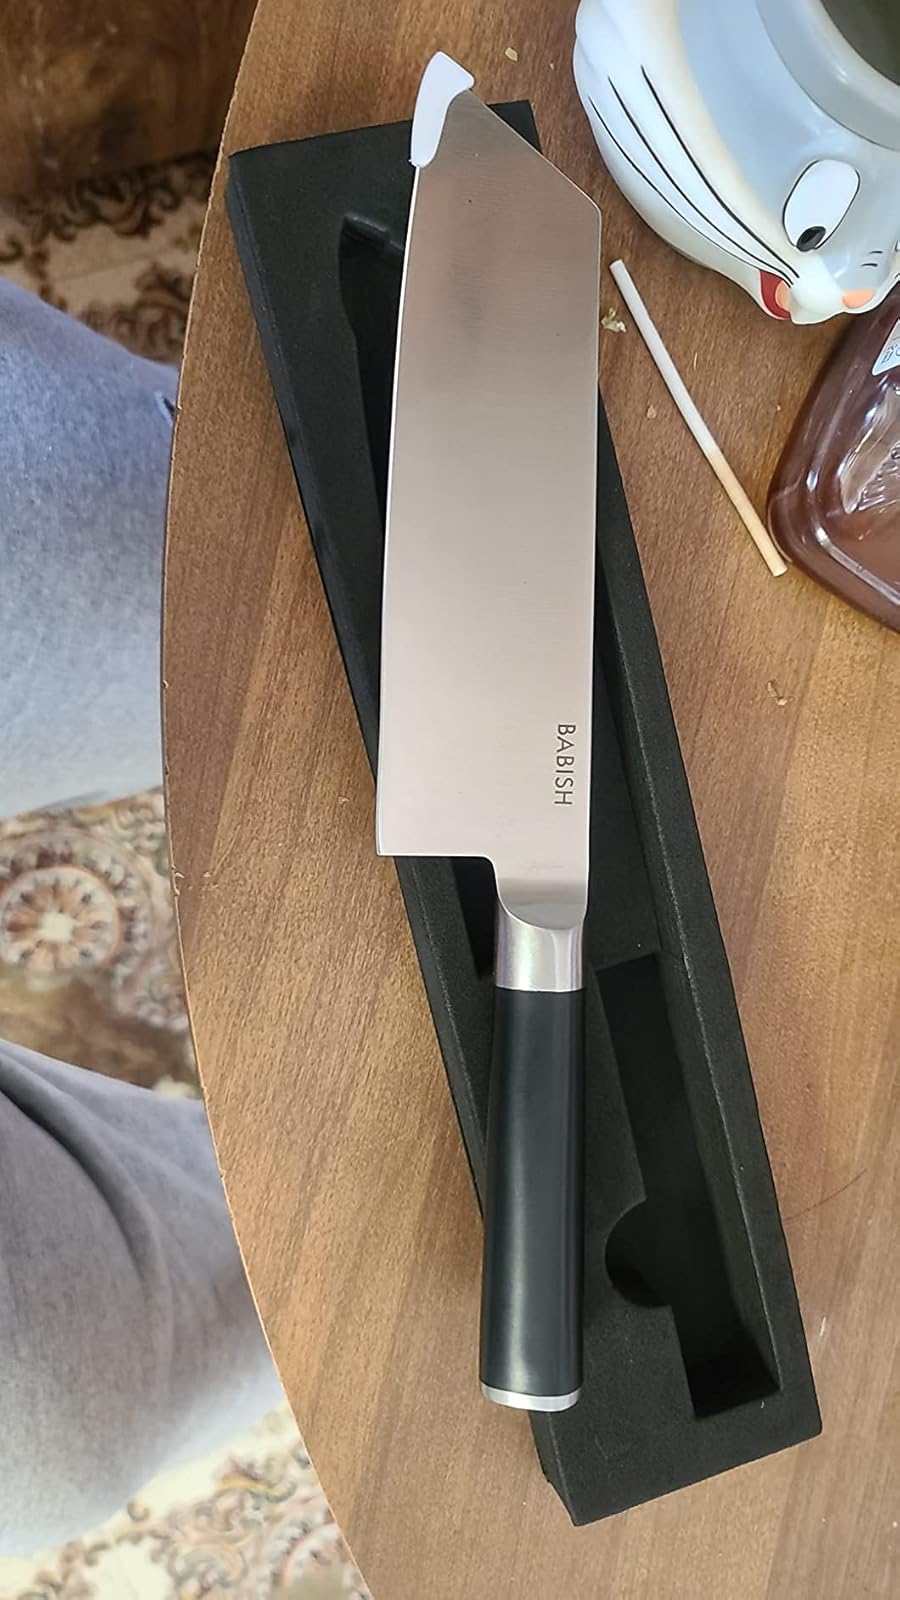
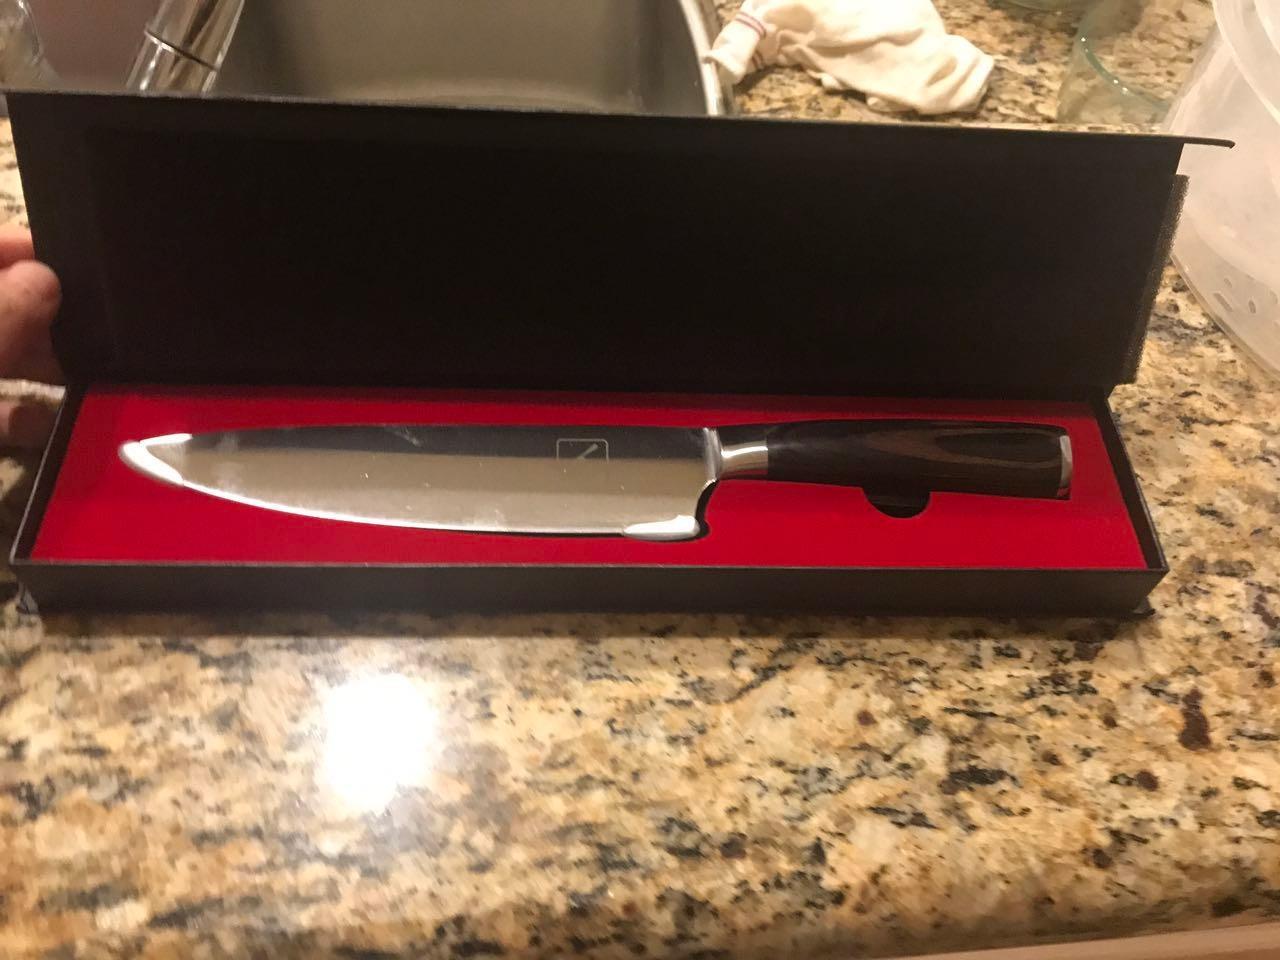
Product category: items_knife
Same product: no